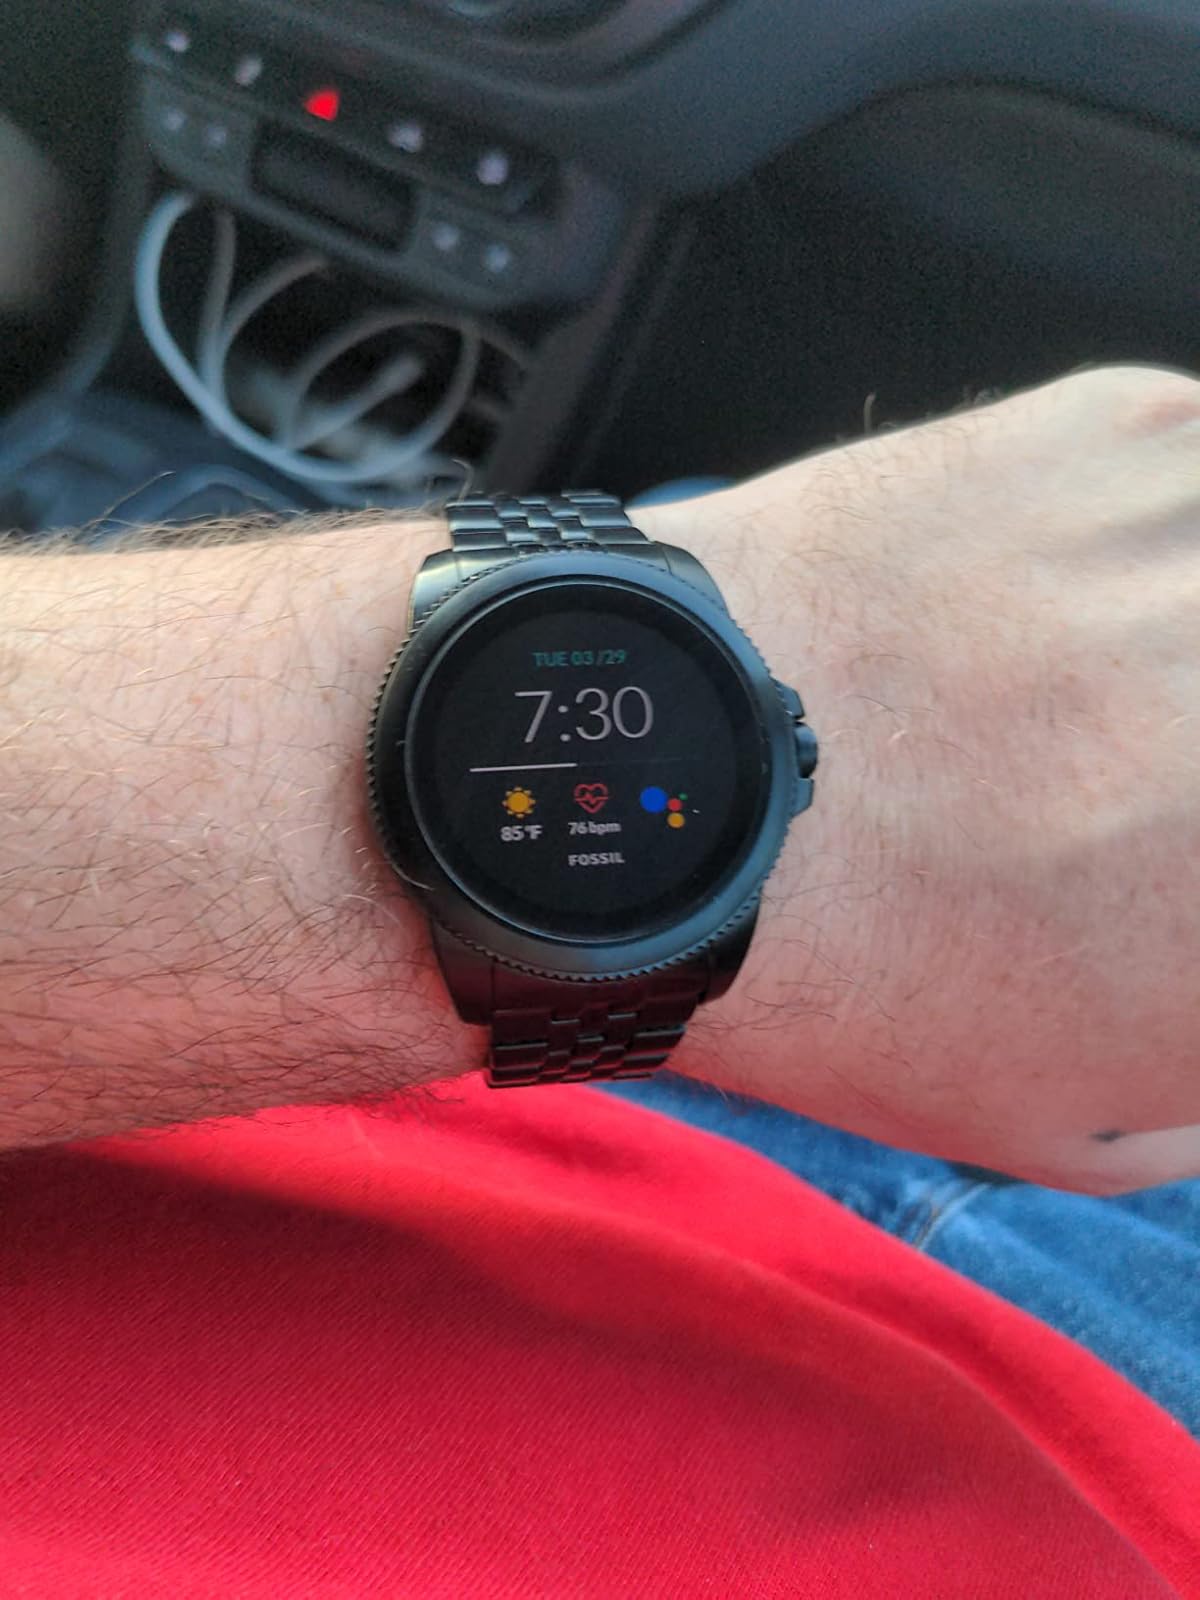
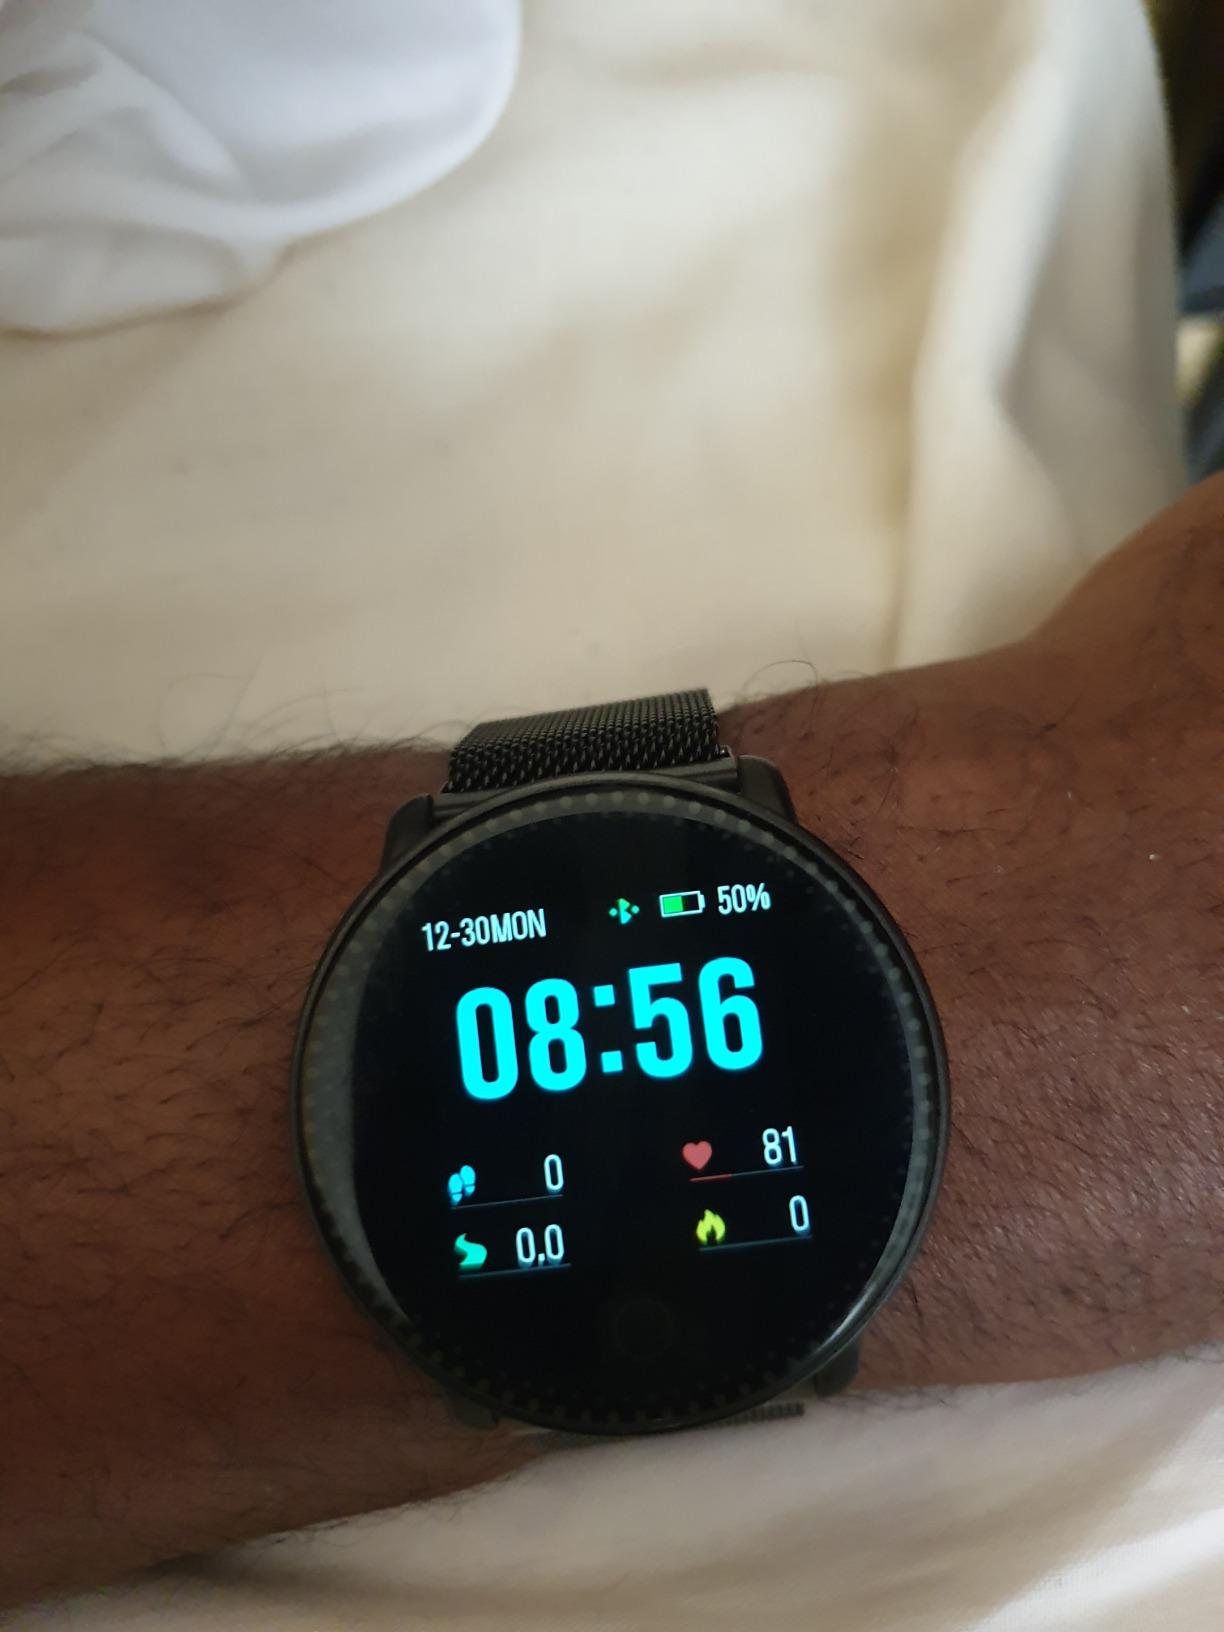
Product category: smartwatch
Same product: no